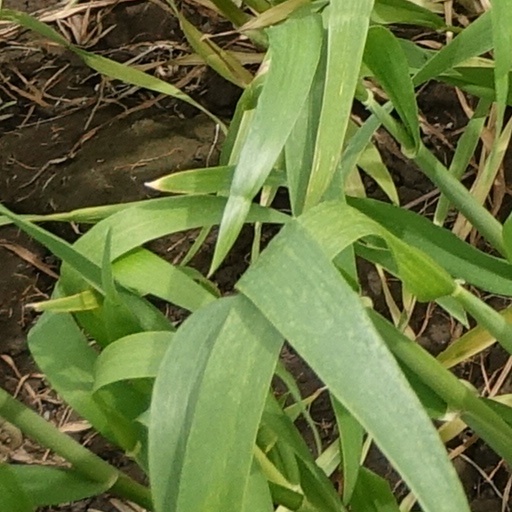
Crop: wheat